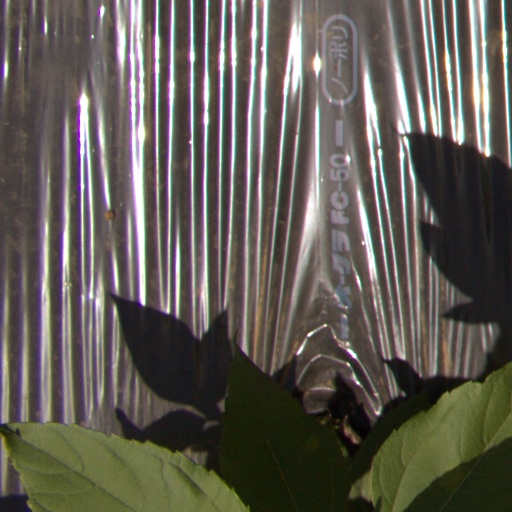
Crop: Jerusalem artichoke